Zhoucheng Subdistrict

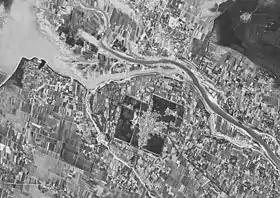
Satellite imagery of Dongping County and its surrounding areas in September 1971

Zhoucheng Subdistrict in Dongping County is noted for its rich cultural and historical heritage, which is actively preserved and promoted through various initiatives. One of its key cultural relics is the Zhoucheng Mosque, recognized as a city-level cultural relic protection unit in Tai'an. Additionally, there are three county-level cultural relic protection units: Yongji Bridge, a Ming dynasty bridge that remains in use; Zhoucheng Stone Carvings, which reflect the area's historical artistry; and the birthplace of the CCP's Work Committee, marking an important site in the early history of the Communist movement.